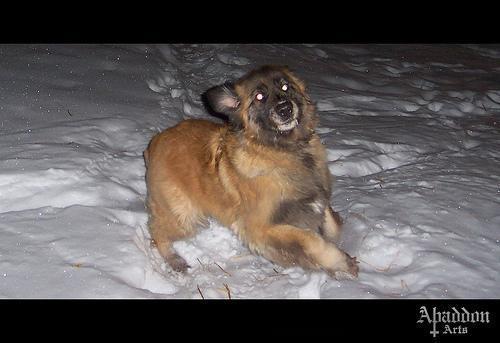
leonberger